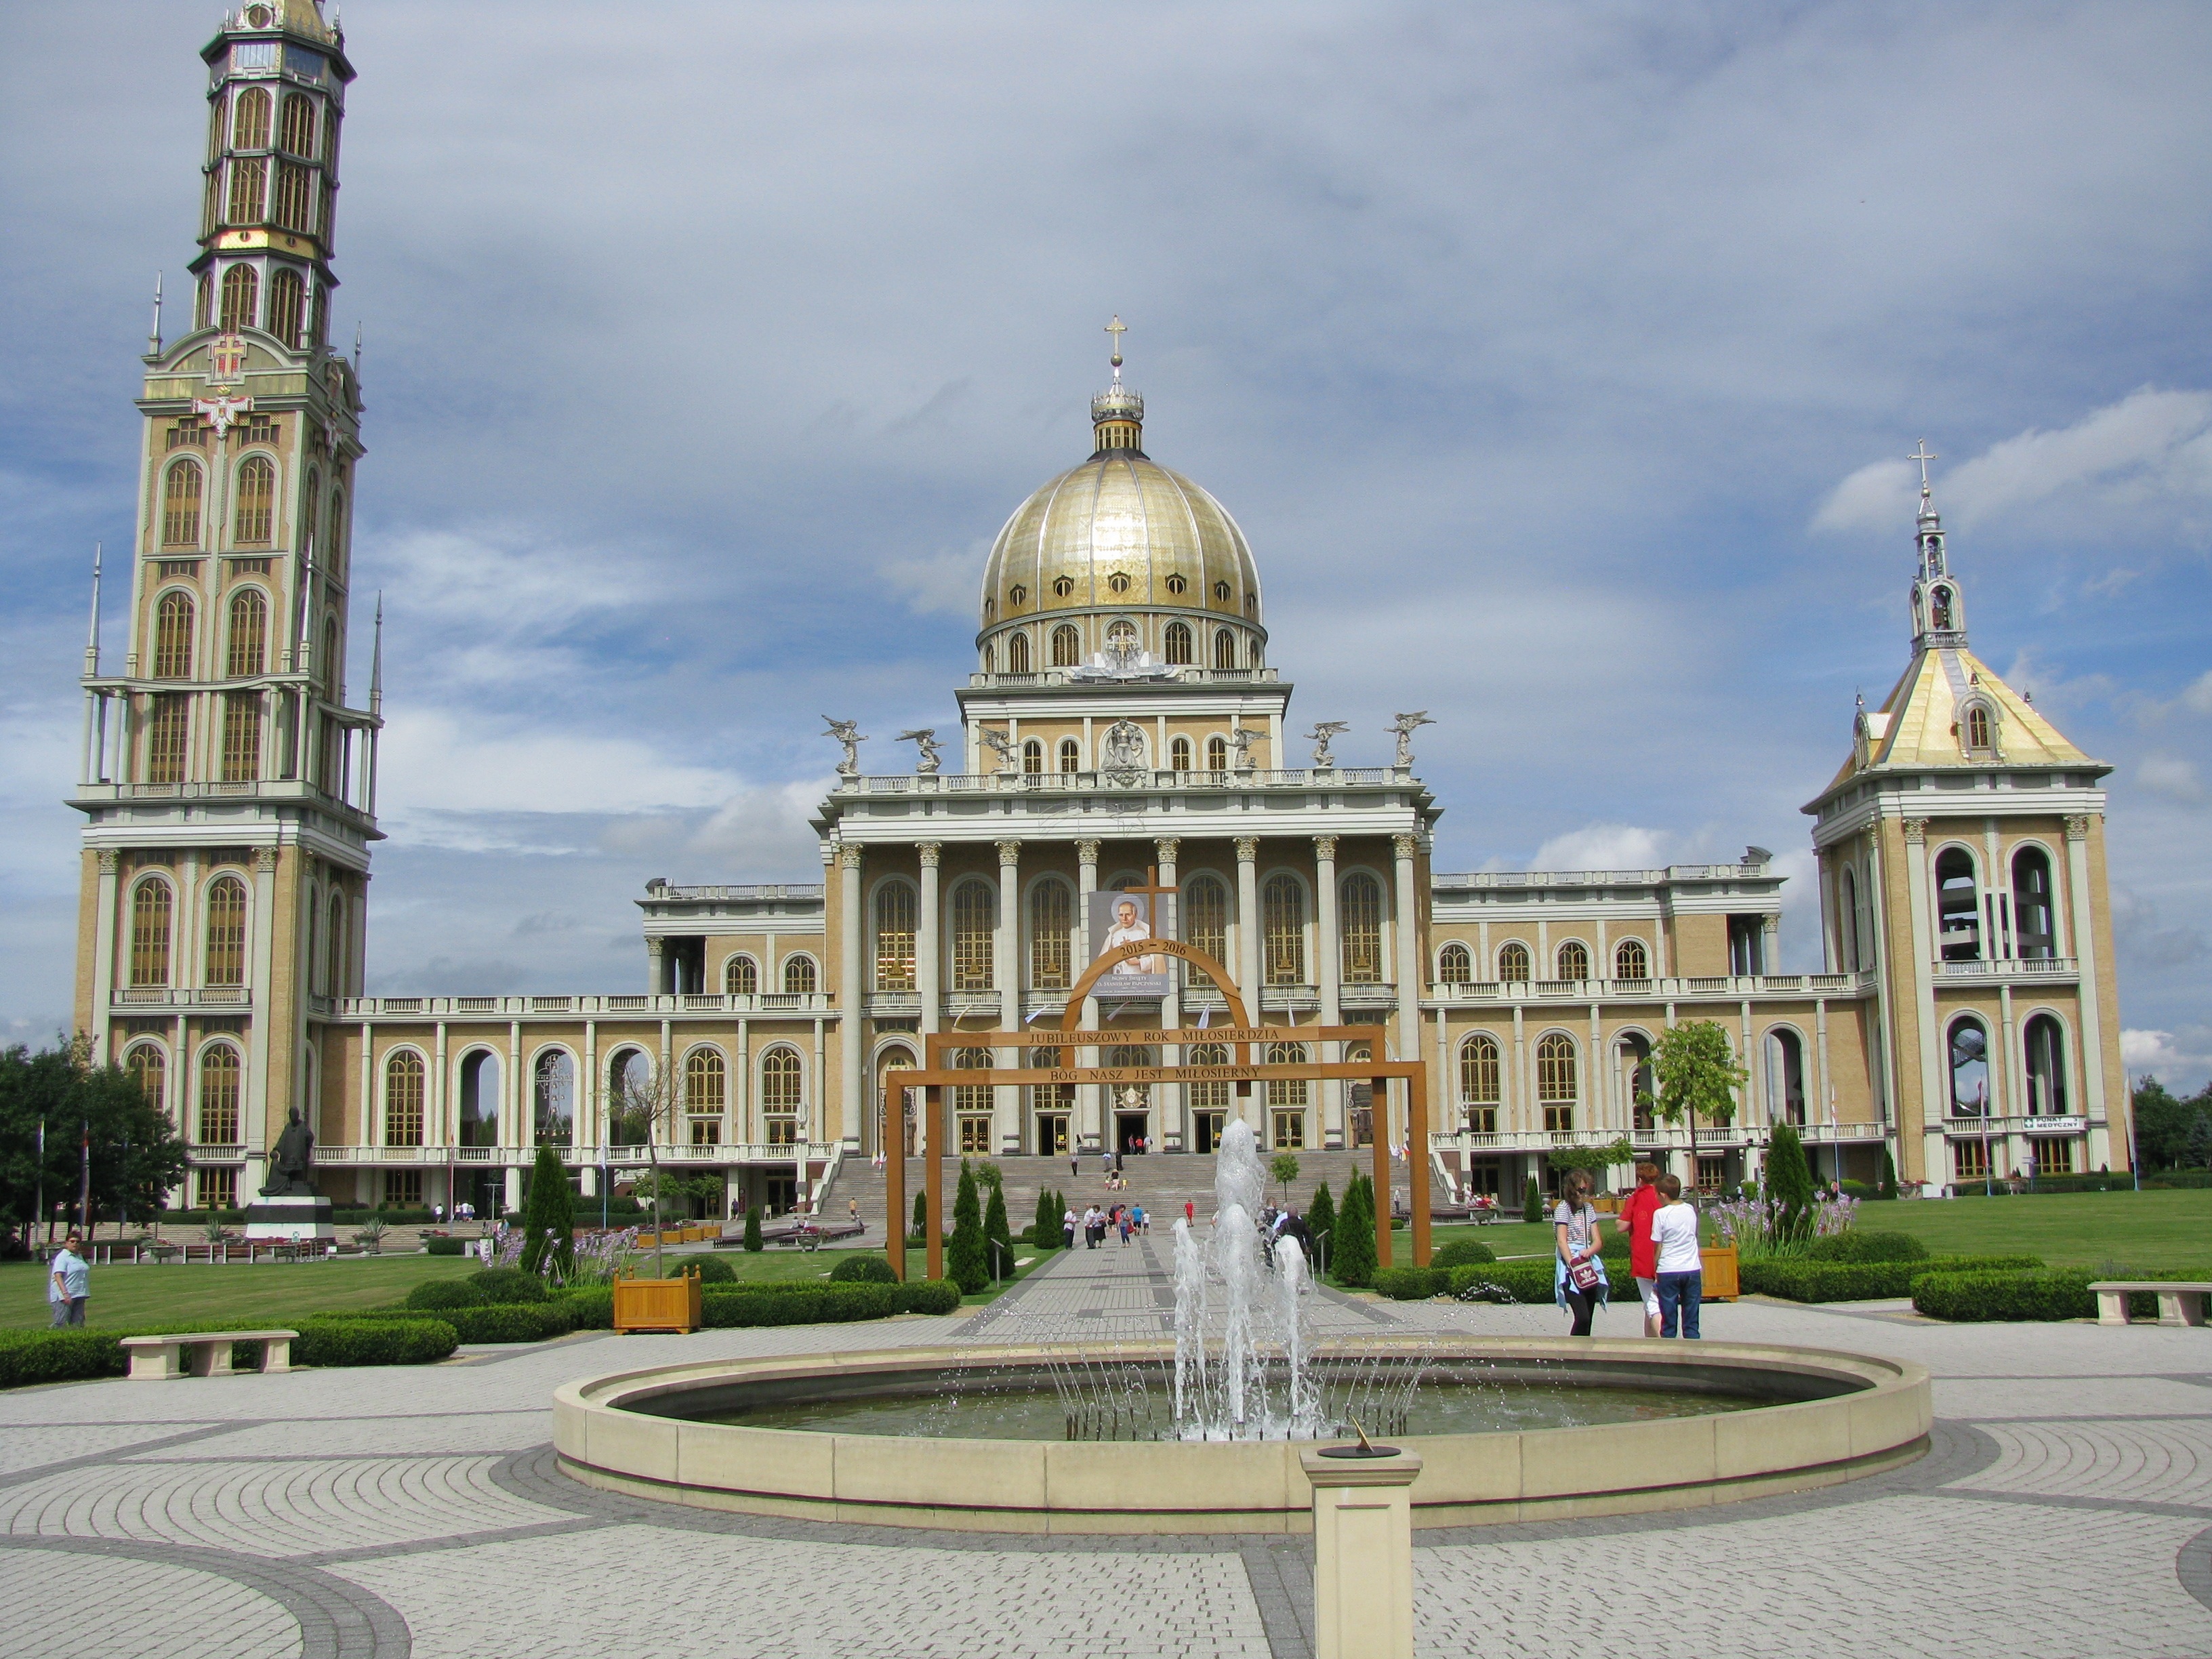
building, palace, plaza, landmark, church, cathedral, place of worship, lichen, poland, christianity, town square, basilica, estate, the basilica